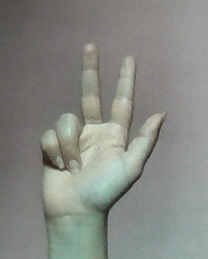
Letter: al